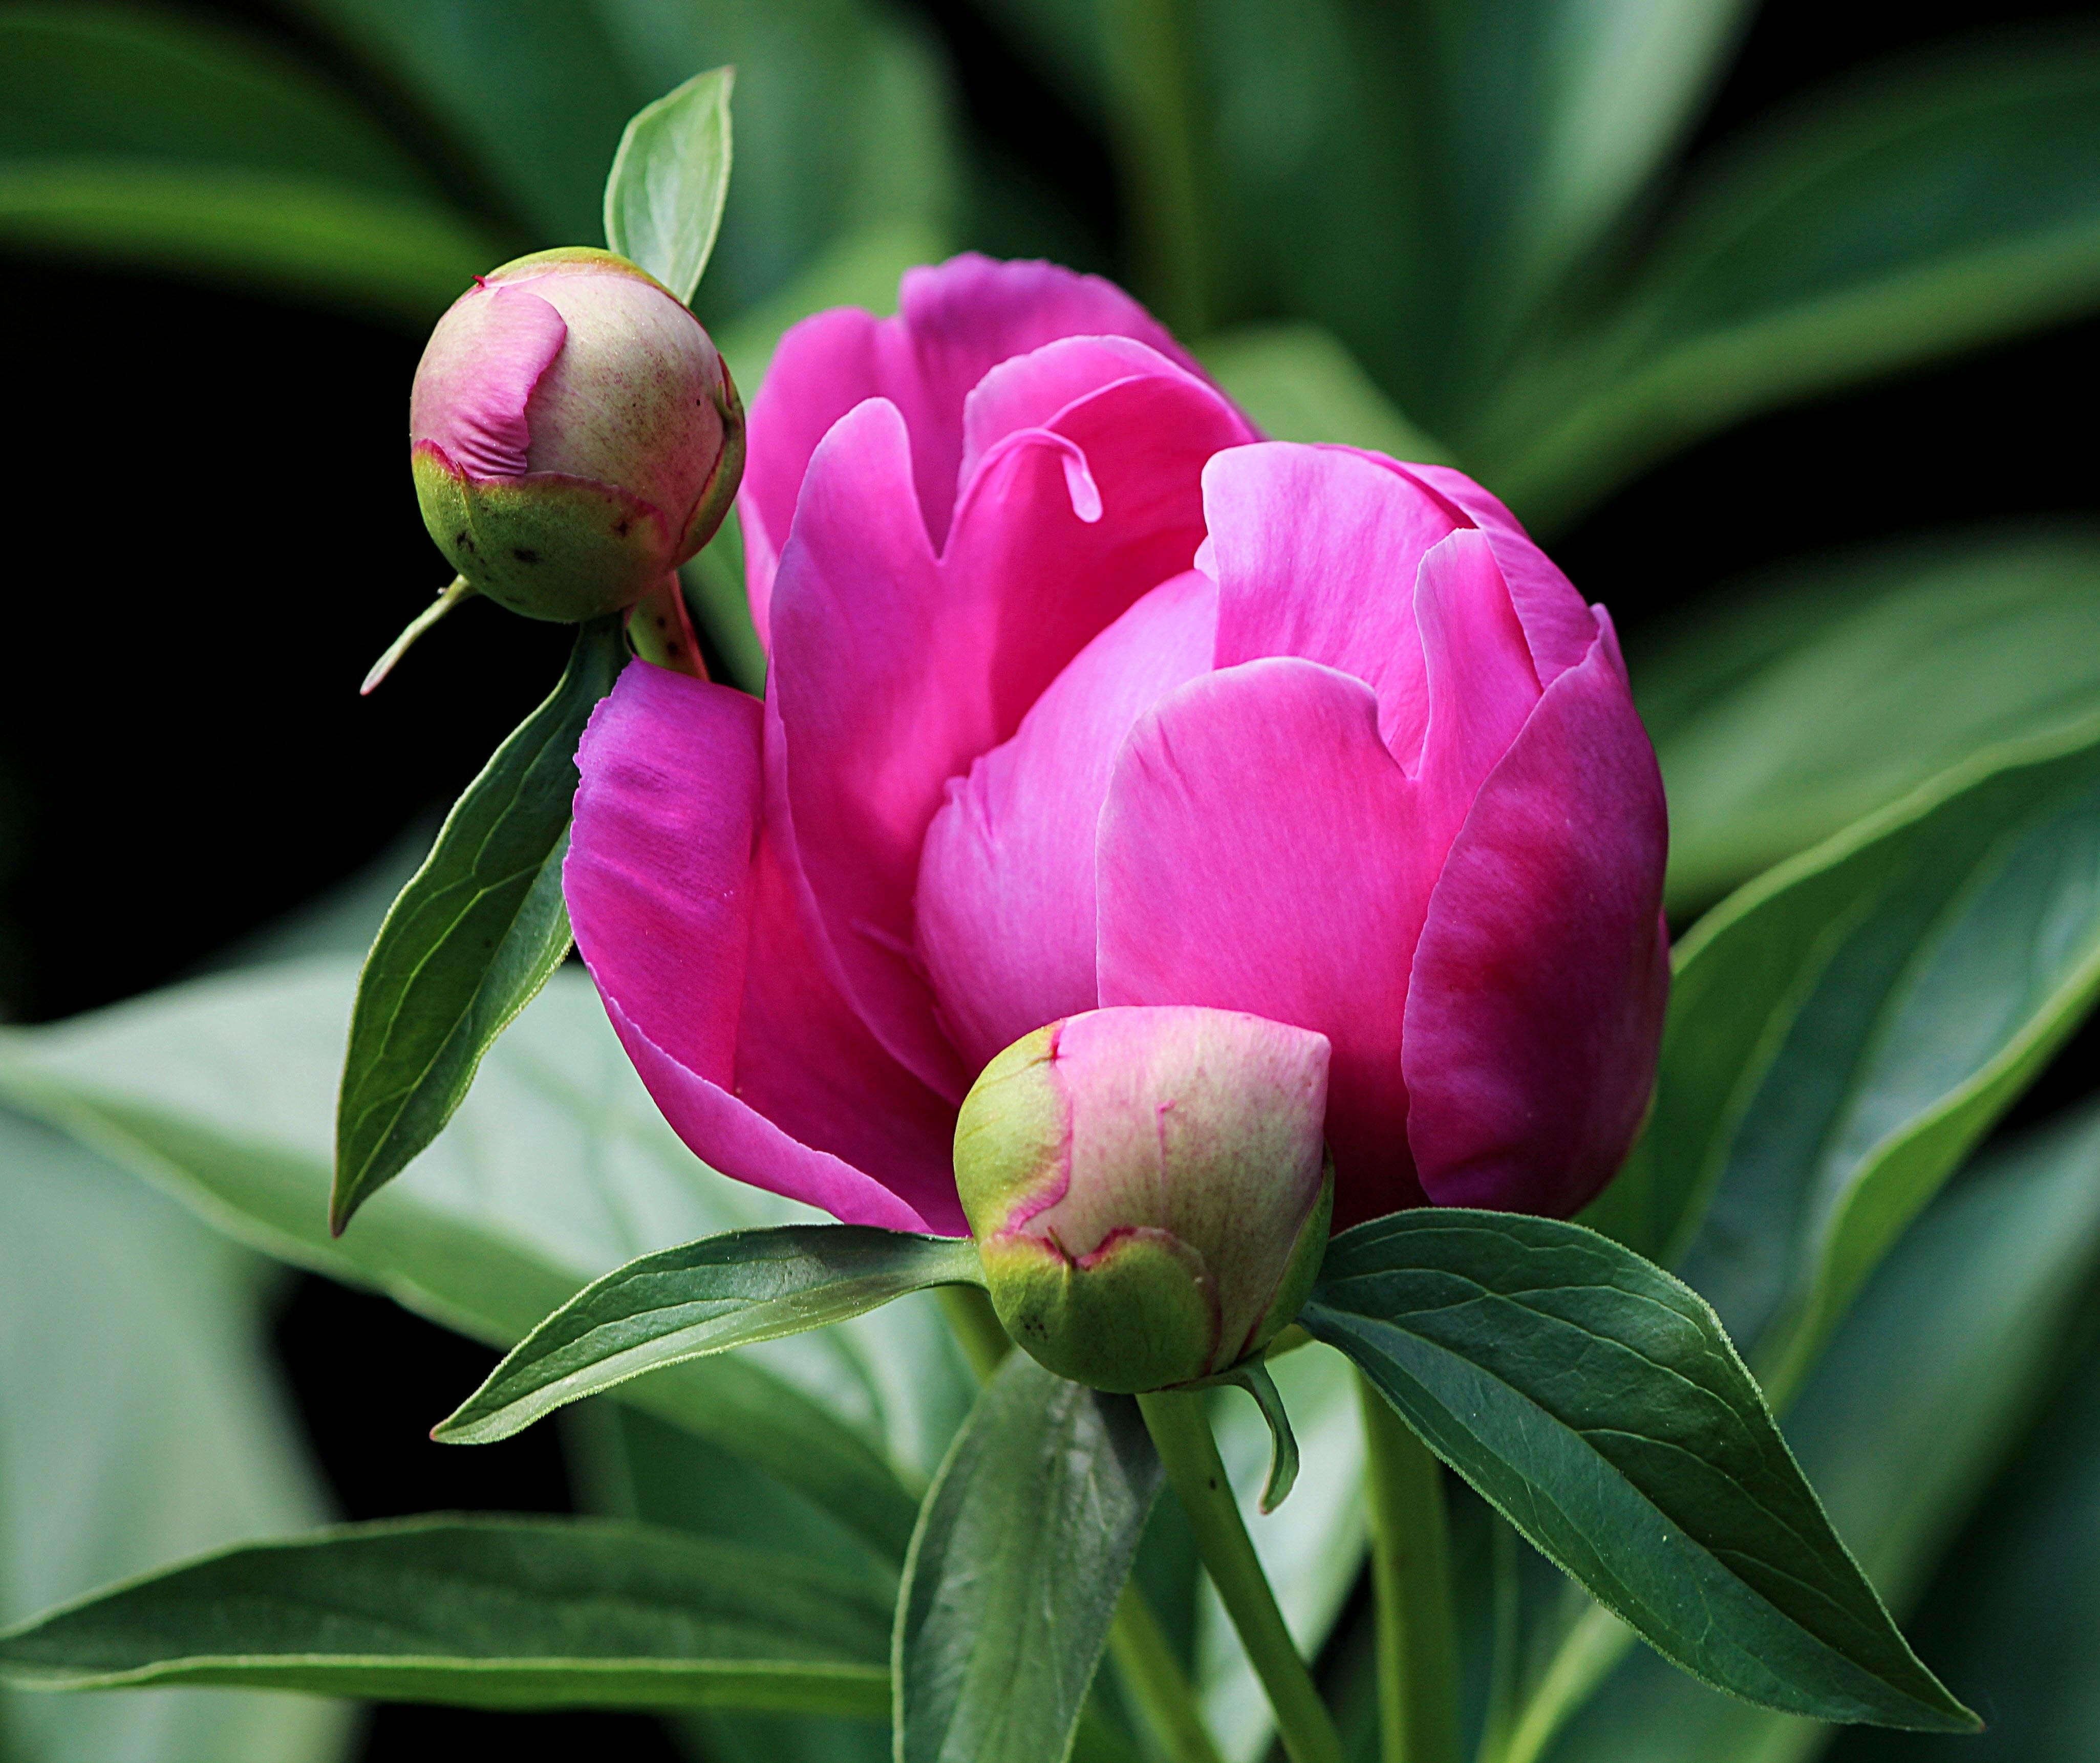
flower, flowering plant, plant, petal, pink, common peony, wild peony, Chinese peony, botany, peony, bud, tulip, perennial plant